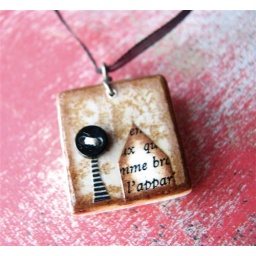
I'm really into black and white lately, and black and white stripes are going to be huge in my new shop, Carnivale.